The Fiances

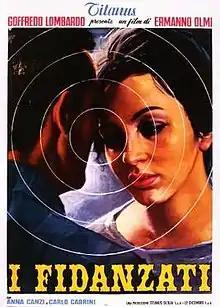
Italian film poster

The Fiancés is a 1963 Italian drama film written and directed by Ermanno Olmi. It tells the story of a young Milanese worker who moves to Sicily for a job, leaving behind his long-time fiancée. The film was shown in competition at the 1963 Cannes Film Festival.